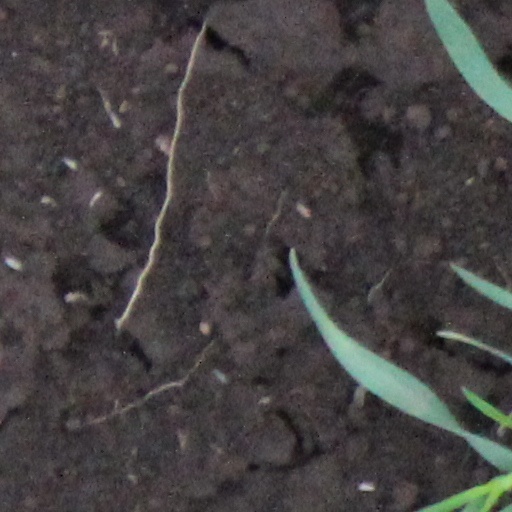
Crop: wheat